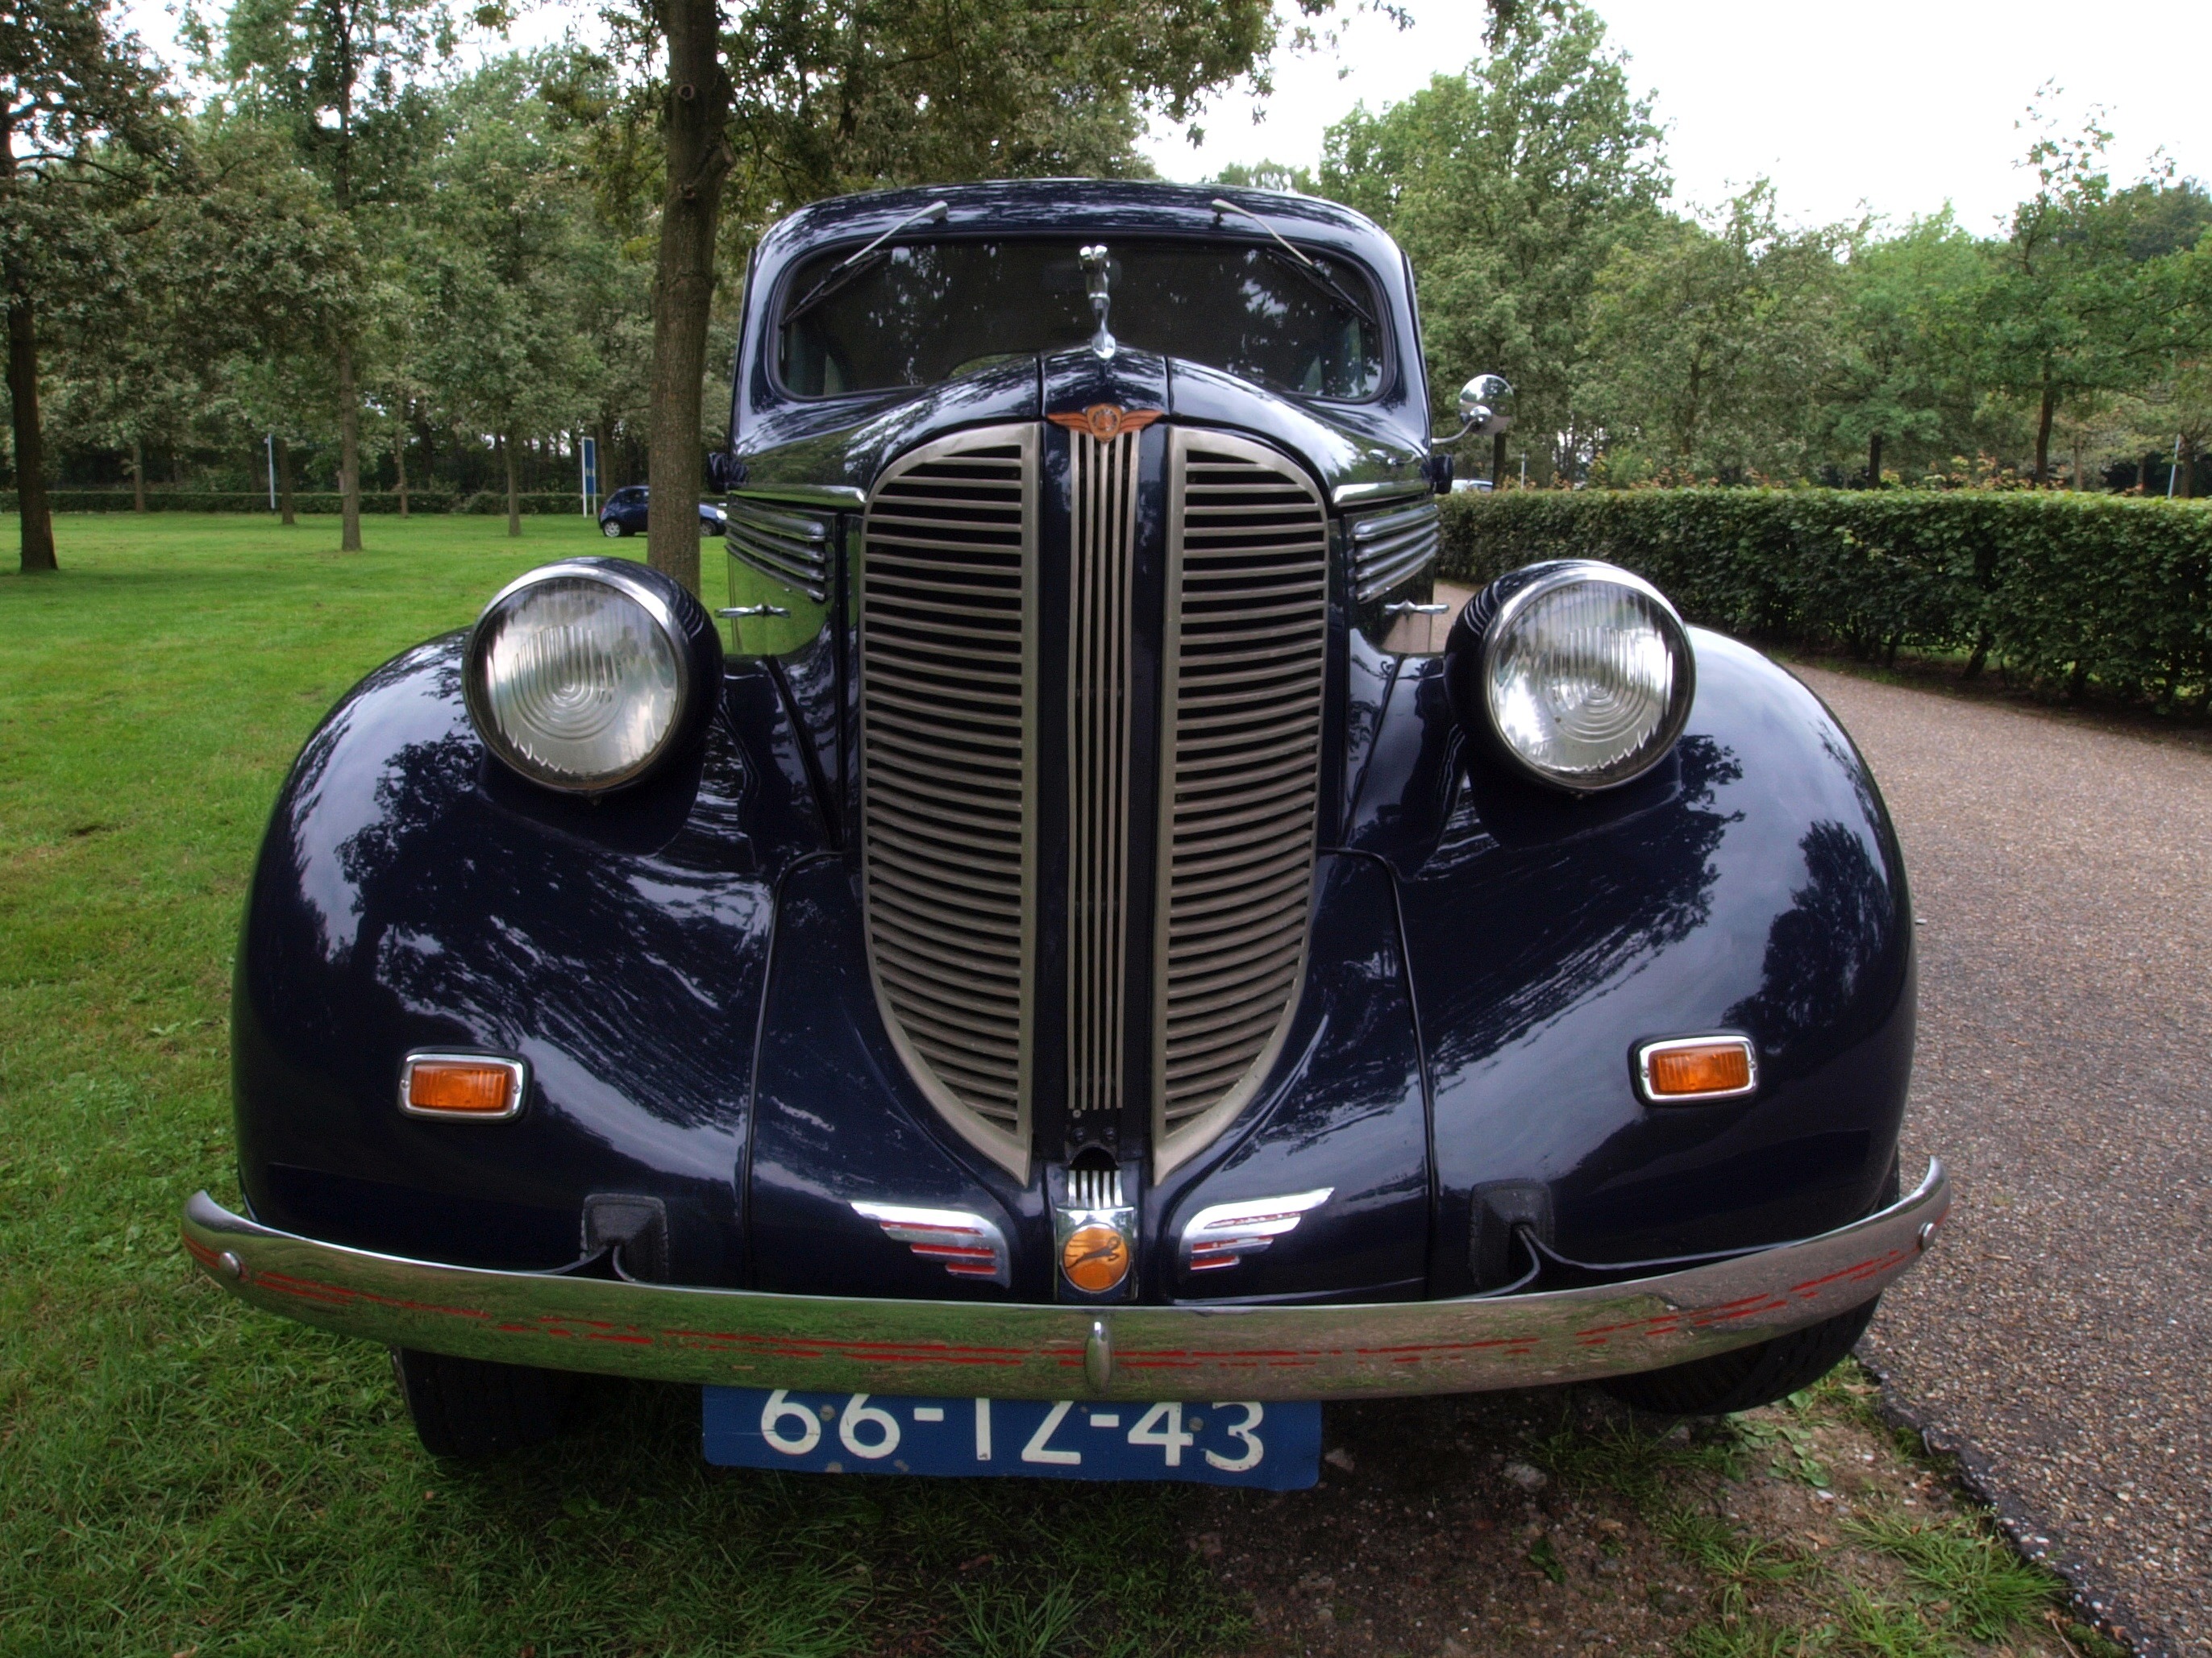
car, vintage, automobile, transportation, vehicle, macro, auto, sports car, vintage car, close up, outside, dodge, classic, 1938, antique car, city car, land vehicle, automobile make, compact car, luxury vehicle, mid size car, subcompact car, oldster, d8, grill headlights